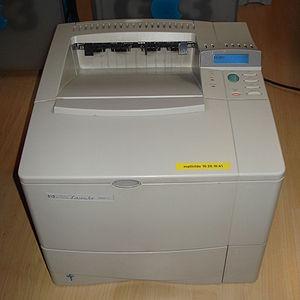
Ma HP LaserJet 4000n